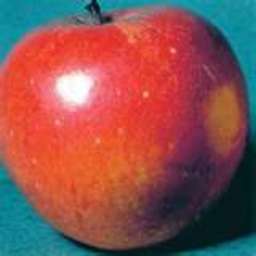
Label: Apple